Petras Tarasenka

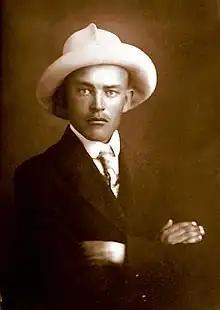
Petras Tarasenka in Alanta

Petras Tarasenka (born Pyotr Tarasov; December 1892 – 17 May 1962) was a Lithuanian military officer and a prominent archeologist and writer. He is known for popularizing archeology in Lithuania and was a respected scientific figure both during its independence and Soviet occupation.